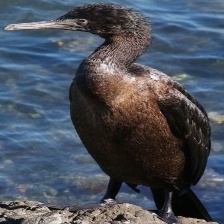
Species: BRANDT CORMARANT
Scientific name: PHALACROCORAX PENICILLATUS